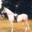
Label: horse